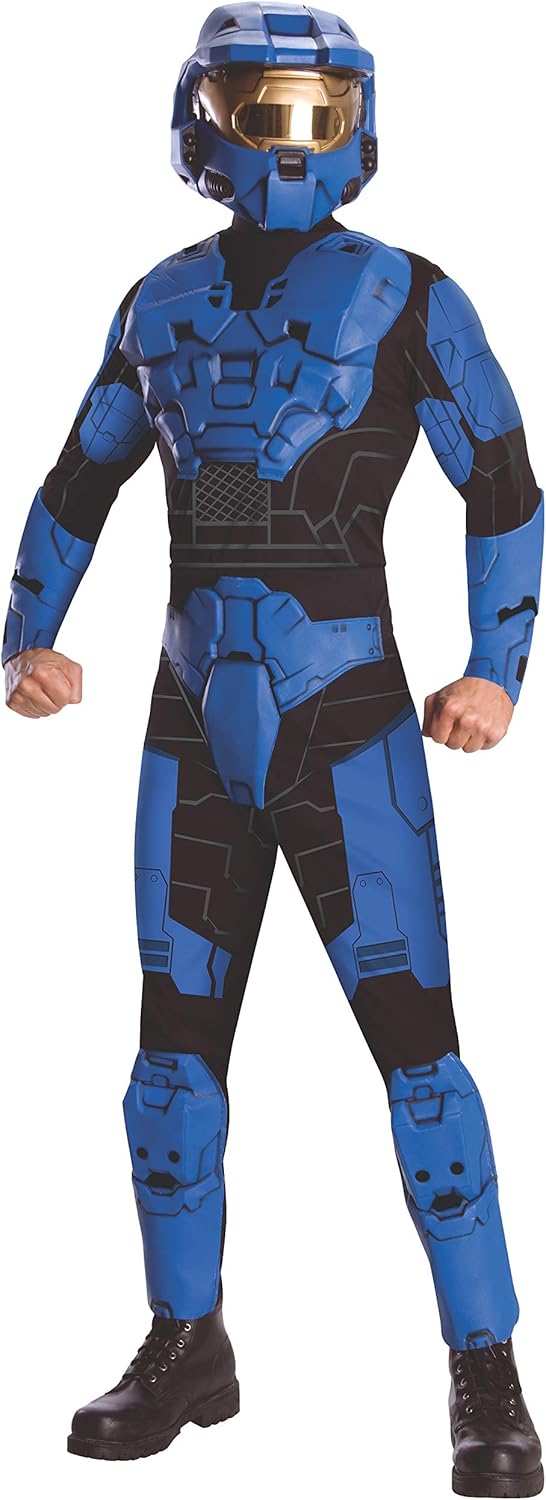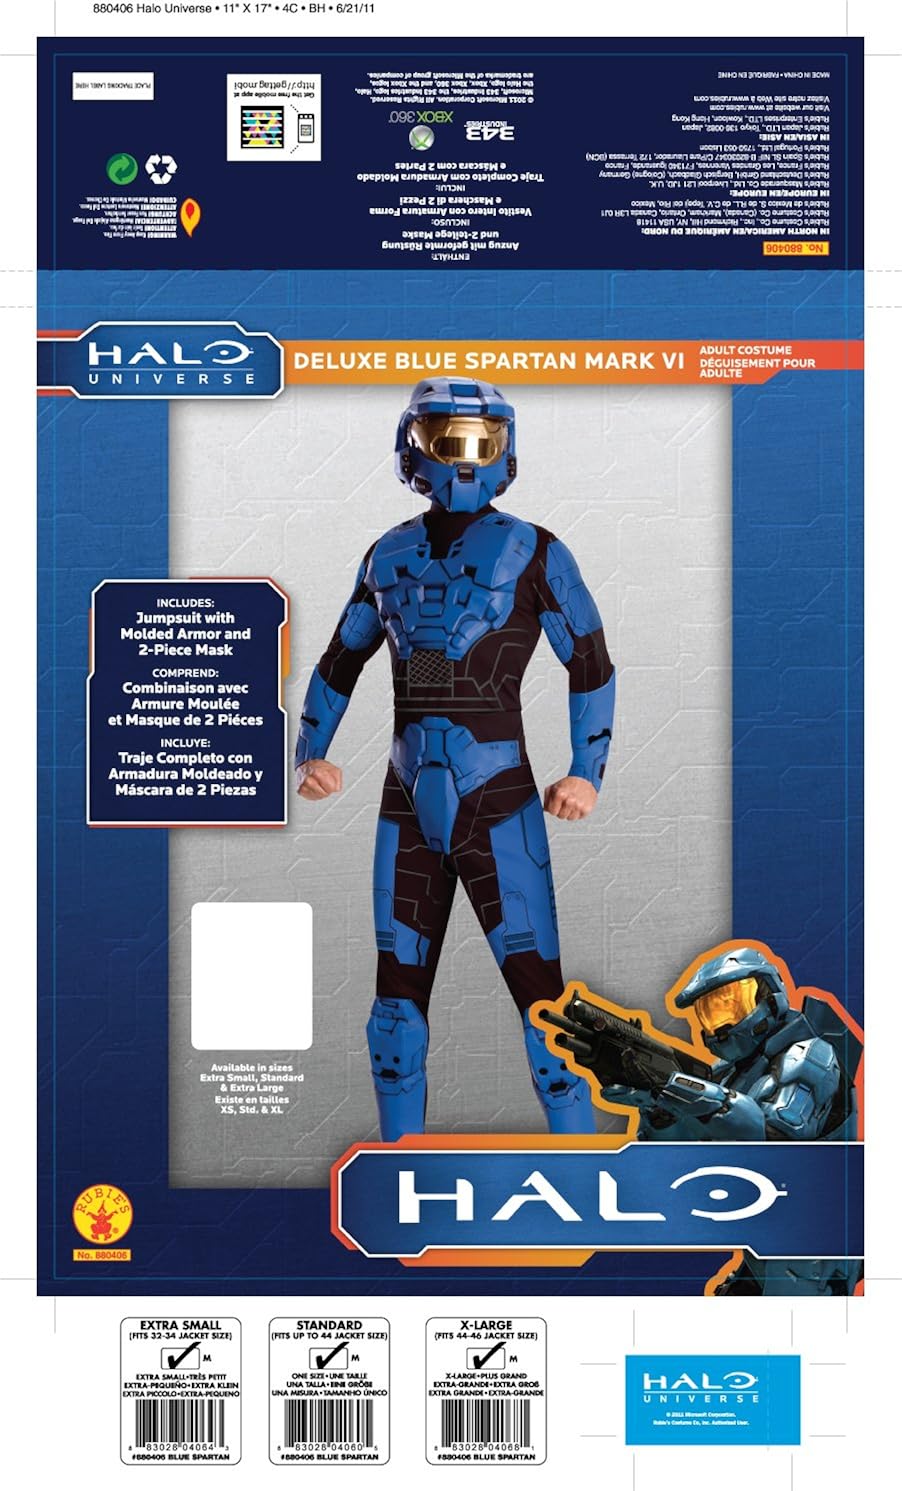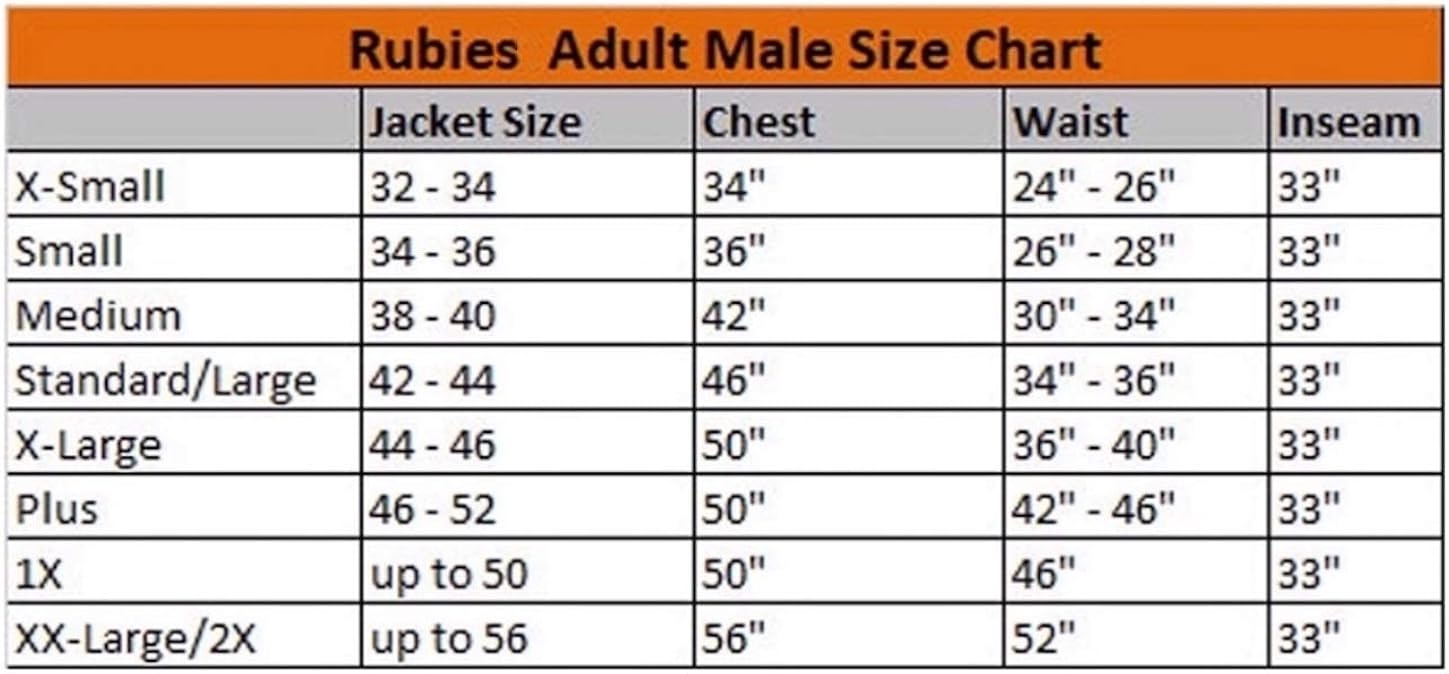
Halo Deluxe Blue Spartan Jumpsuit Costume Adult
Category: AMAZON FASHION
Deluxe jumpsuit with eva molded armor helps you bring your favorite game to life, jumpsuit is printed polyester, 2 piece overhead helmet,mask, from the halo universe, available in adult size x-small,teen, standard (46-inch chest, 36 to 40-inch waist), and x-large (50-inch chest, 42 to 46-inch waist), a world leader in the creation of costumes, rubie's costume company is a family owned and run business based in new york state, with more than 60 years experience and the largest selection, rubie's has the costumes and accessories children and adults want for halloween and year-around dress up fun
Features: 100% Polyester | Hand Wash Only | Become a super soldier in the battle for earth or dress just like one with this officially licensed halo costume | Deluxe costume features a black jumpsuit with blue eva molded armor | 2 piece overhead helmet, mask included | Available in adult sizes x-small/teen, standard (46 inch chest, 36 to 40 inch waist) and x-large (50 inch chest, 42 to 46 inch waist) | Rubies has all the licensed costume and accessory items you want for year around dress up fun